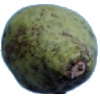
Label: pear_stone